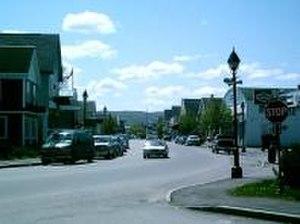
Fort Kent est une ville située dans l’État américain du Maine, dans le comté de Aroostook.